King John's Castle (Limerick)

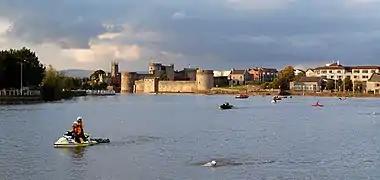
King John's Castle on the River Shannon

A castle, built on the orders of King John and bearing his name, was completed around 1210. The castle was built on the boundary of the River Shannon in order to protect the city from the Gaelic kingdoms to the west and from any rebellion by Norman lords to the east and south. Under the general peace imposed by the Norman rule, Limerick prospered as both a port and a trading centre, partly due to the castle acting as a watchdog on any cargo passing through the port of Limerick. By this time the city was divided into an area known as "English Town" on King's Island, while another settlement, named "Irish Town", had grown on the south bank of the river. The town of Limerick became so wealthy during this era that King John set up a mint in the North West corner of the castle, with pennies and half pennies from this time available to see in Limerick museum today. A 1574 document prepared for the Spanish ambassador attests to its wealth: